Pointing device

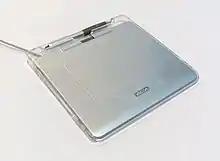
A graphics tablet with a pen

A graphics tablet or digitizing tablet is a special tablet similar to a touchpad, but controlled with a pen or stylus that is held and used like a normal pen or pencil. The thumb usually controls the clicking via a two-way button on the top of the pen, or by tapping on the tablet's surface.